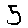
Label: 5